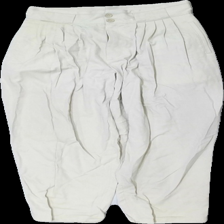
View: front
Type: Trousers
Category: Ladies
Brand: Not in the list
Brand text on label: joy
Colors: Beige
Material: 73% viskos 27% polyester
Pattern: Other
Cut: Tight
Size: 36
Season: All
Damage: nopprigt
Damage location: top center
Price range: <50
Recommended usage: Export
Description: beiga byxor med tight midja